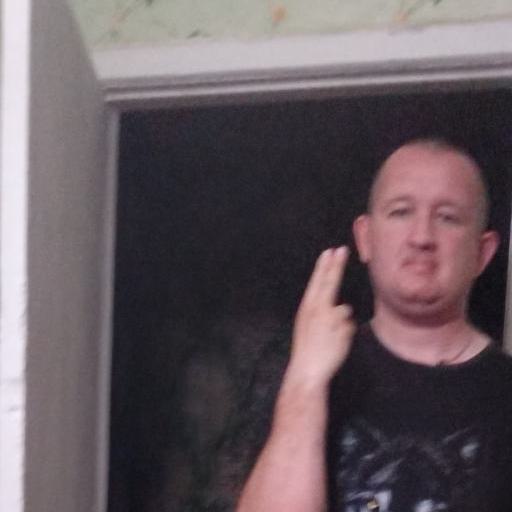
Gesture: two_up_inverted